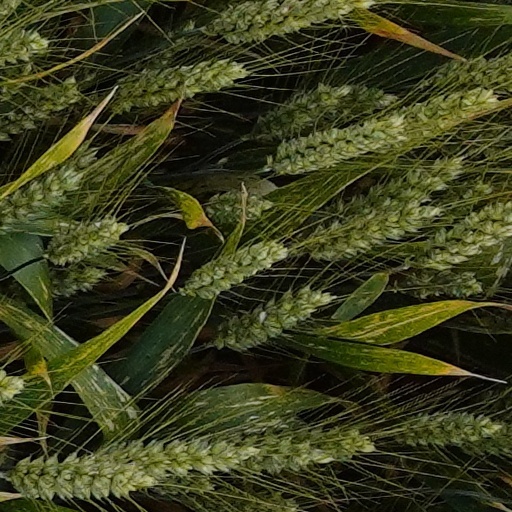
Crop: wheat